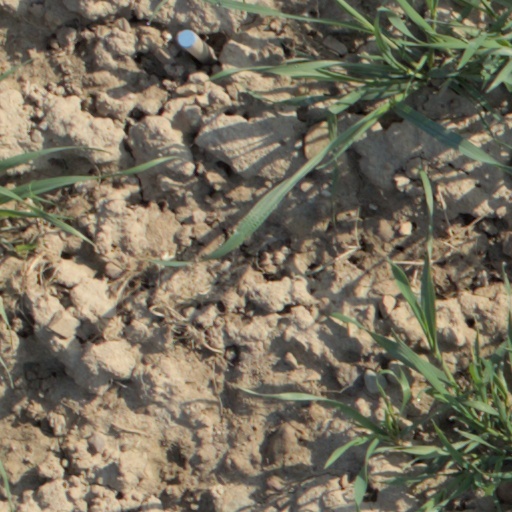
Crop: wheat